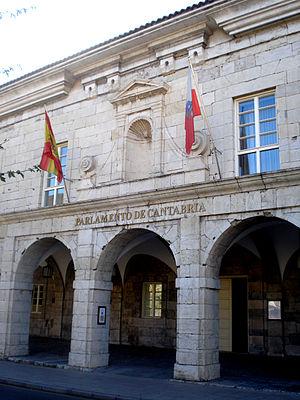
Le Parlement de Cantabrie est l'assemblée chargée de l'élaboration des lois et du contrôle du gouvernement dans la communauté autonome de Cantabrie.